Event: Nepal Earthquake
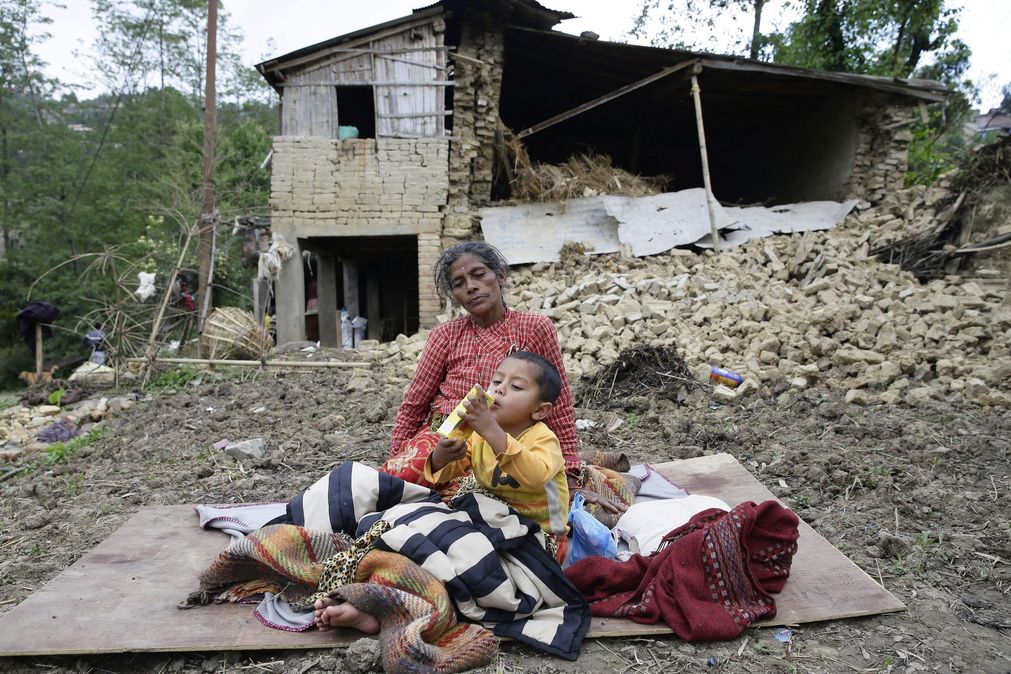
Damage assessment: damage